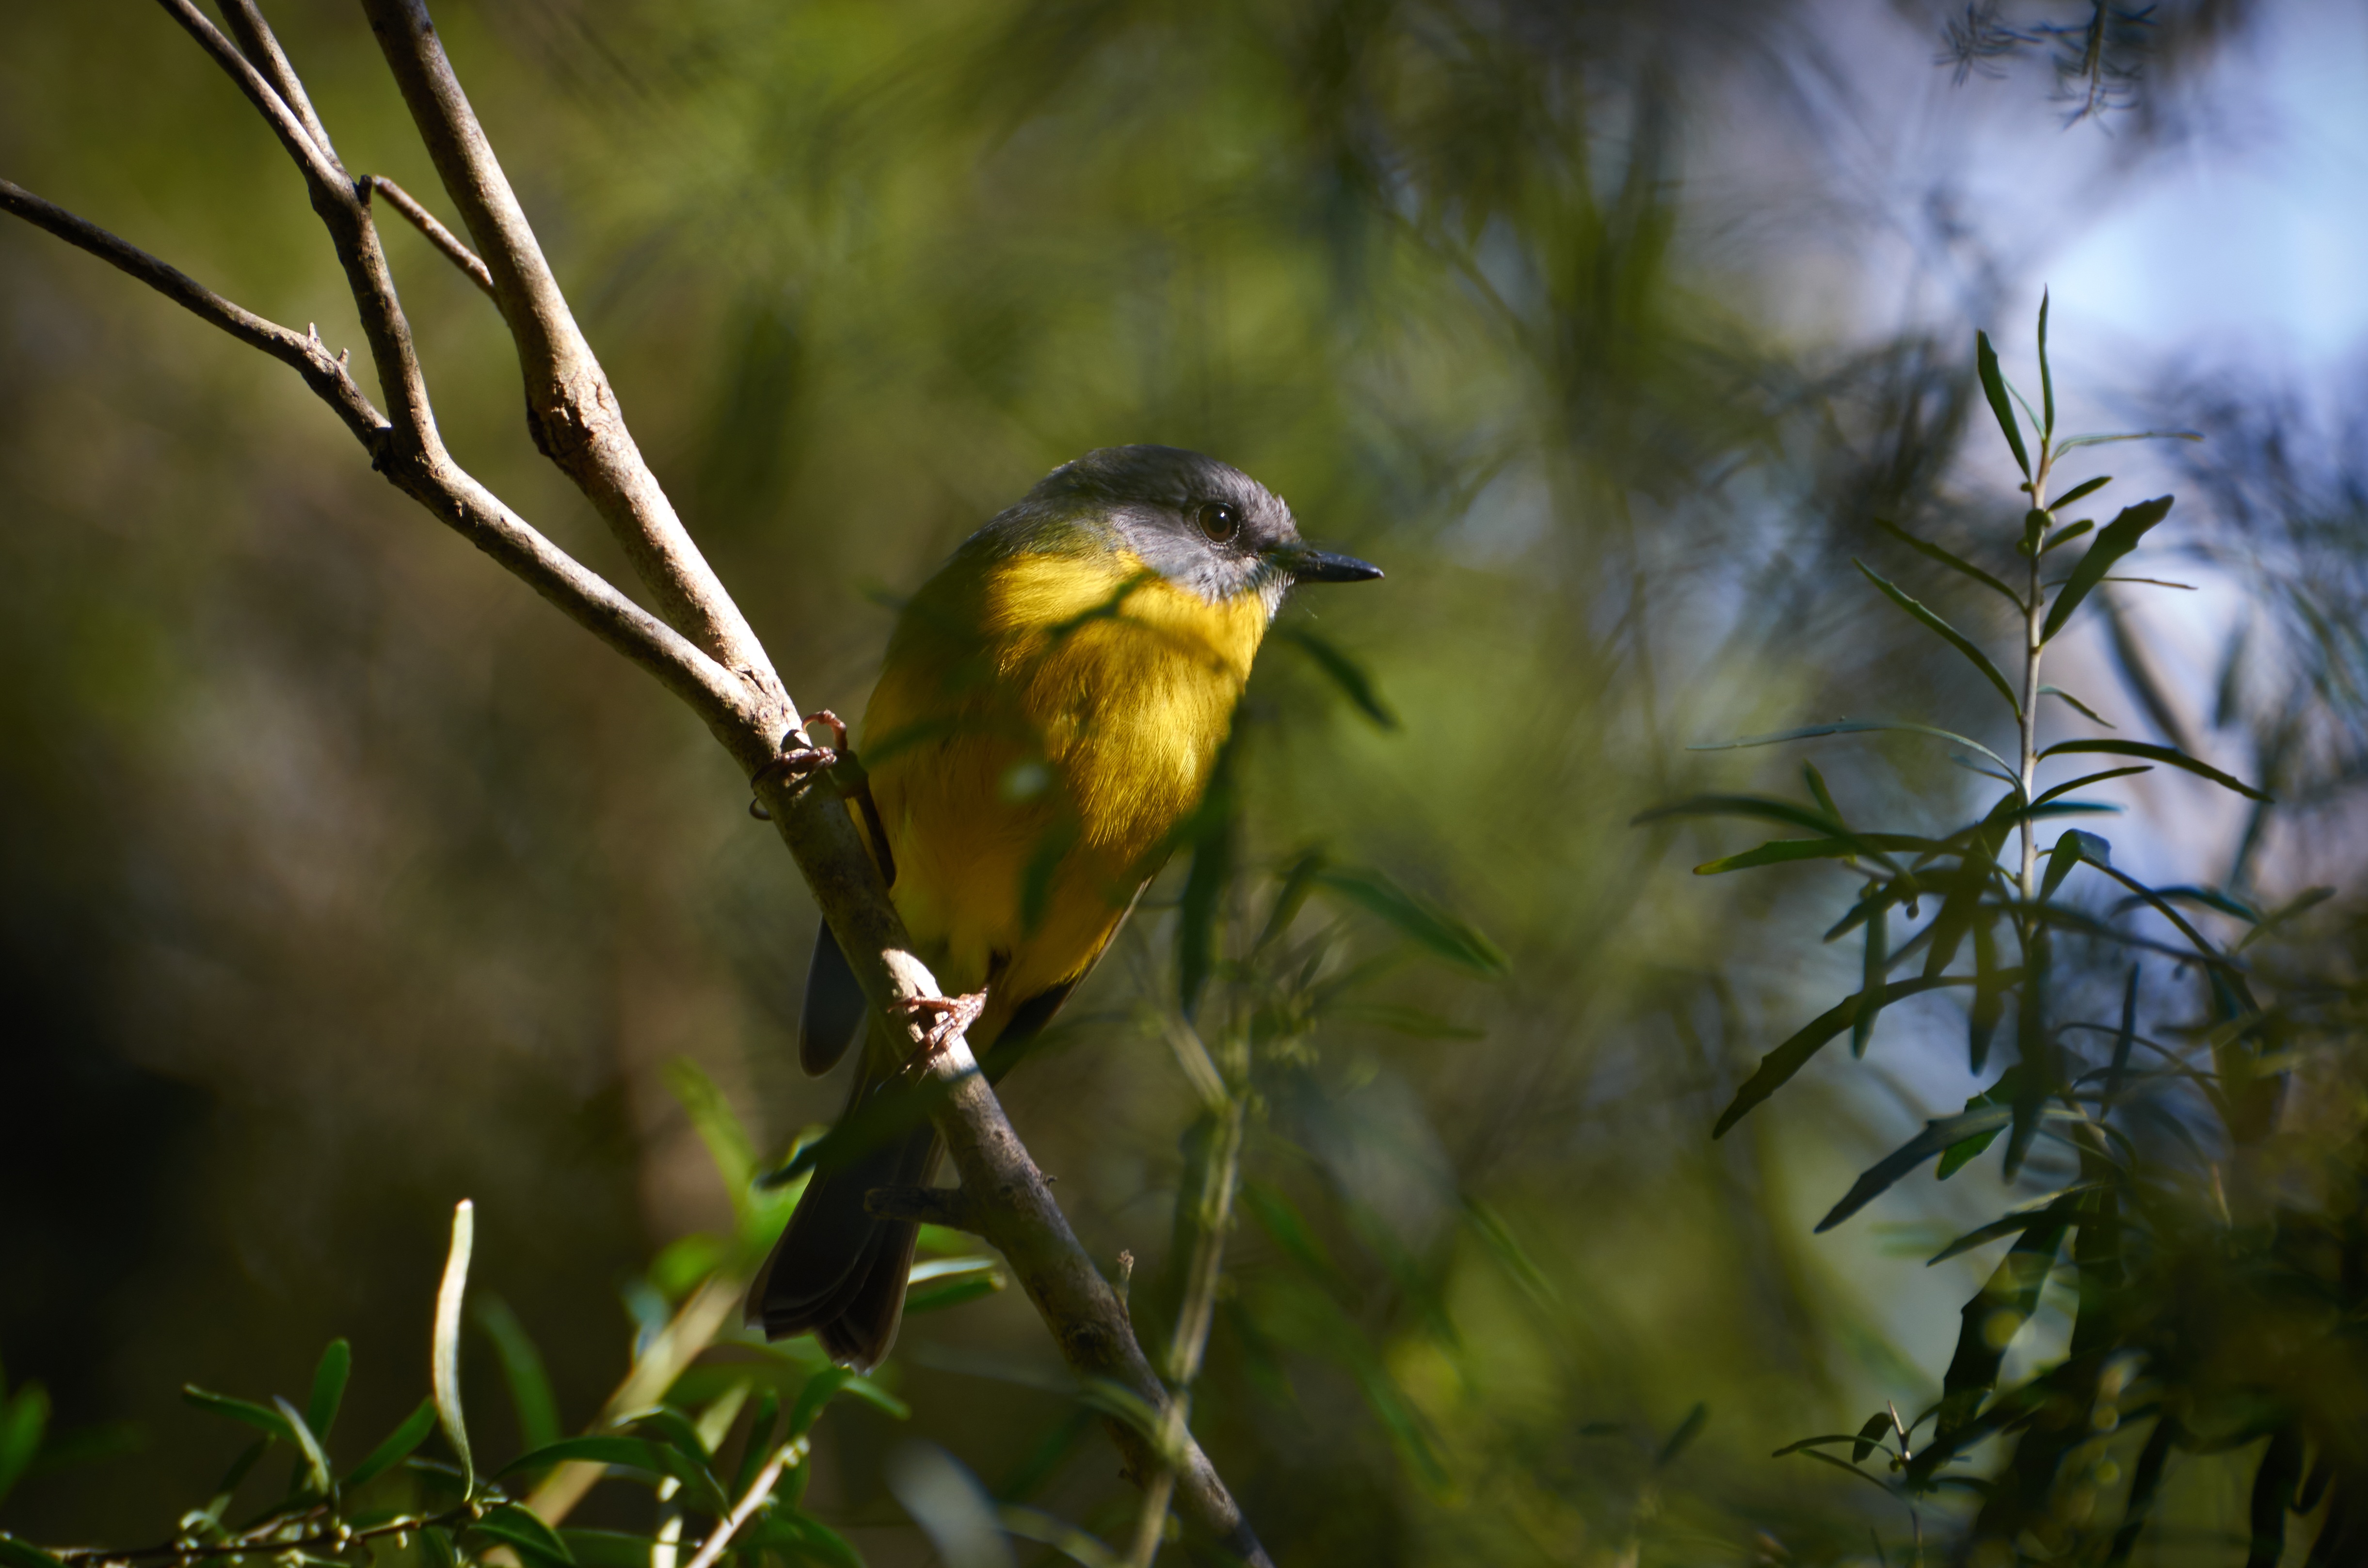
nature, branch, winter, bird, flower, wildlife, beak, color, fauna, ornithology, birds, australian, vertebrate, birdwatching, yellow breasted robin, old world flycatcher, perching bird